Avianca

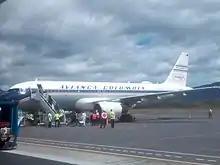
Avianca Airbus A320-200, painted in retro livery, celebrating the airline's 100th anniversary

In 1994, Avianca, the regional carrier SAM and the helicopter operator Helicol merged, beginning Avianca's new system of operations. This arrangement allowed for specialized services in cargo (Avianca Cargo) and postal services, as well as a more modern fleet, made up of Boeing 767s, Boeing 757s, MD-83s, Fokker 50s, and Bell helicopters. In September 1996, Avianca Postal Services became "Deprisa", which provided various mail services.